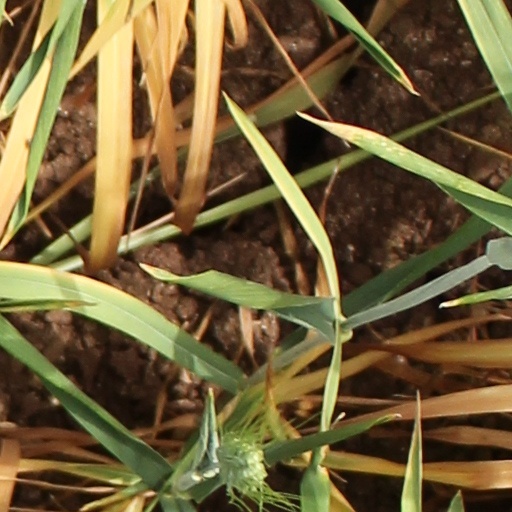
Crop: wheat